Orillia

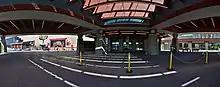
Front entrance of the Casino Rama in Orillia

Initial interest in Orillia came from fur traders who used the gathering place at the Narrows to do business with the many tribes that came there each spring and fall. Subsequently, Orillia's economics has ranged from farming (even downtown) to machinery, to automobiles and even one of the first "campers" (a pop-up tent in a car).